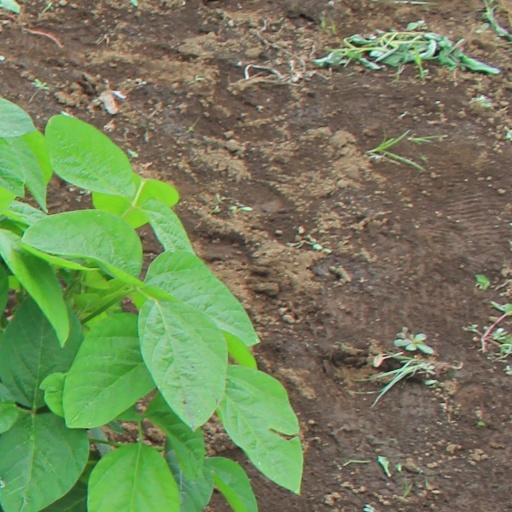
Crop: soybean